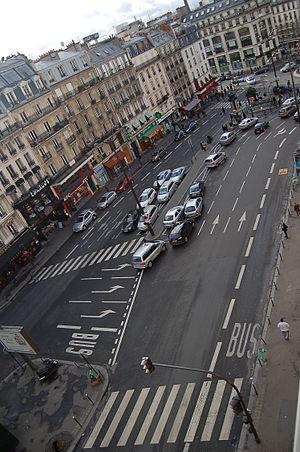
Place de Clichy, Paris 9ème, France.